La Nature

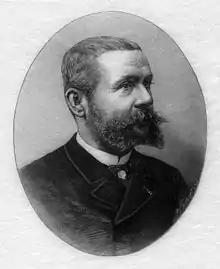
Gaston Tissandier, founder of "La Nature"

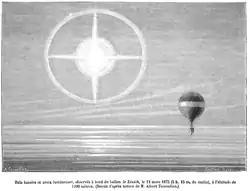
Lunar Halo and Luminous Cross, drawing of nature. Albert Tissandier. Appeared in "La Nature" in 1875.

From 1873 to 1914, each year's volume started at the beginning of December. The second six-month period began with the first issue in June. Starting in 1915, "La Nature"'s publishing year was brought in sync with the calendar year.